John Calvin

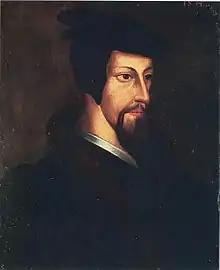
Calvin was originally interested in the priesthood, but he changed course to study law in Orléans and Bourges. Painting titled "Portrait of Young John Calvin" from the collection of the Library of Geneva.

John Calvin was born as Jehan Cauvin on 10 July 1509, at Noyon, a town in Picardy, a province of the Kingdom of France. He was the second of three sons who survived infancy. His mother, Jeanne le Franc, was the daughter of an innkeeper from Cambrai. She died of an unknown cause in Calvin's childhood, after having borne four more children. Calvin's father, Gérard Cauvin, had a prosperous career as the cathedral notary and registrar to the ecclesiastical court. Gérard intended his three sons—Charles, Jean, and Antoine—for the priesthood.